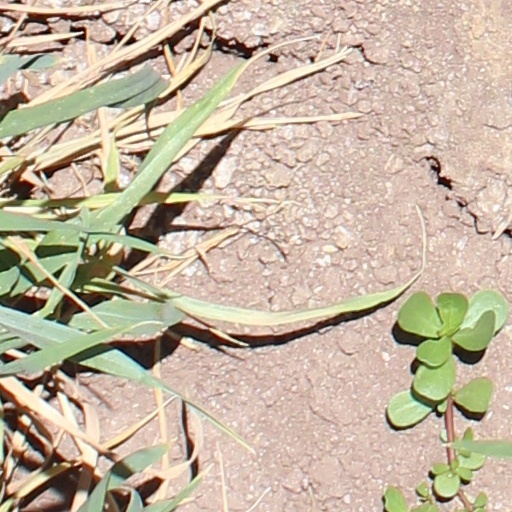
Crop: wheat